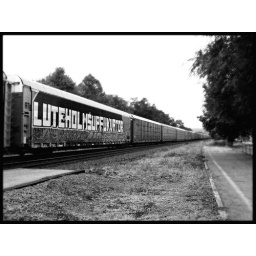
A westbound train roaring through Huntingdon Monday afternoon. Digital photo. Converted into black and white in Photoshop. (2009)